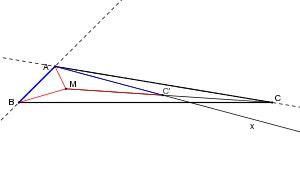
En géométrie euclidienne, le point de Fermat d'un triangle ABC donné est le point I du plan pour lequel la somme IA + IB + IC des distances aux trois sommets du triangle est minimale.